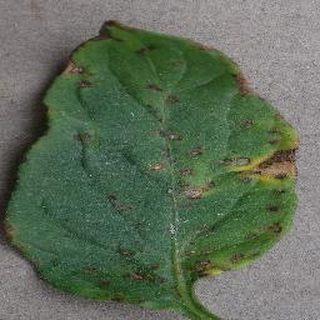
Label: tomato_bacterial_spot